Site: saxony
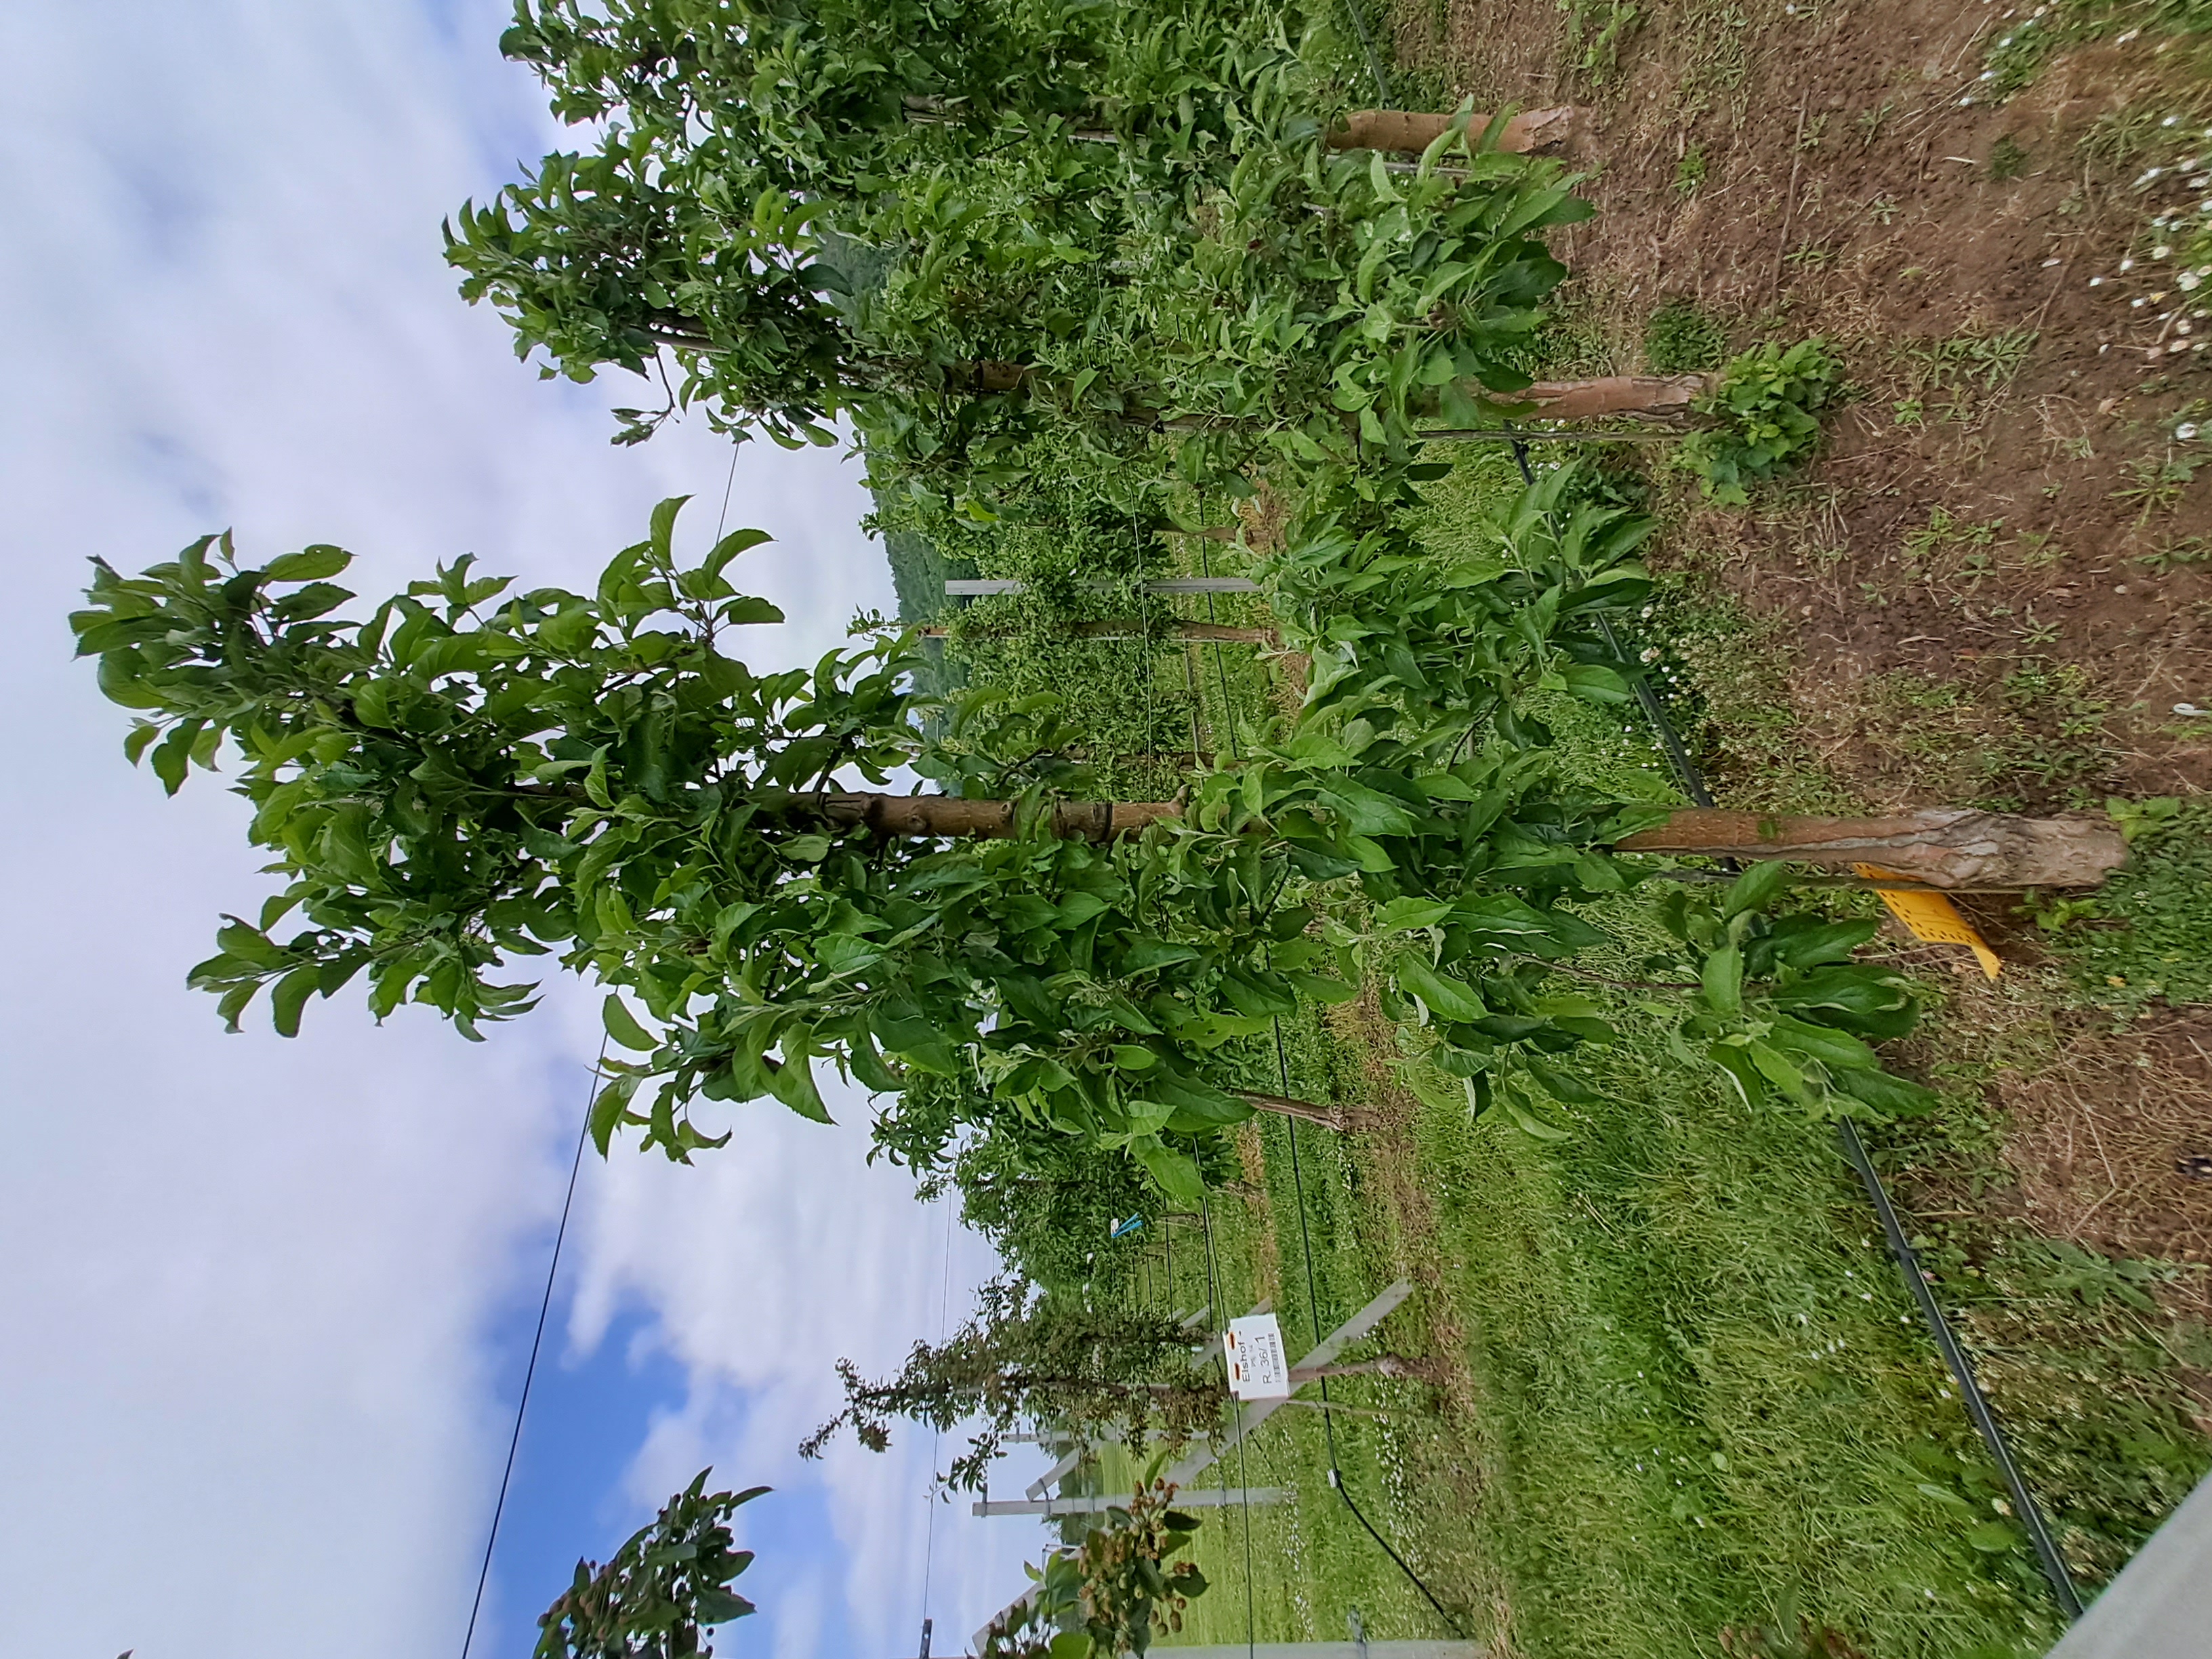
Growth stage (BBCH 71/72): Development of fruit